Question: Please indicate a possible affordance area of the jump_skis that can be used for gliding
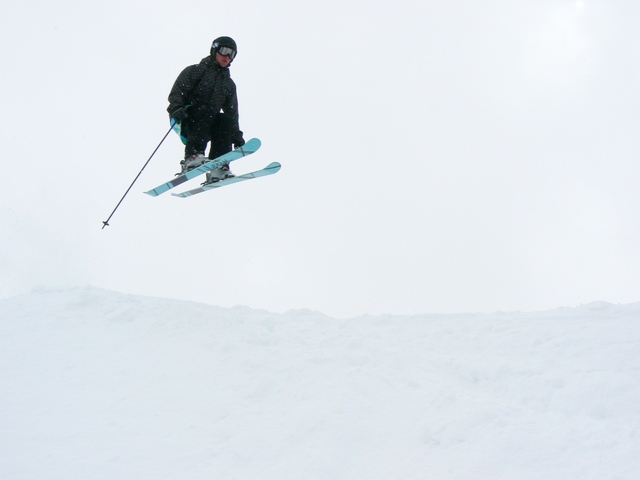
Answer: [137.275, 134.16, 268.48, 199.944]